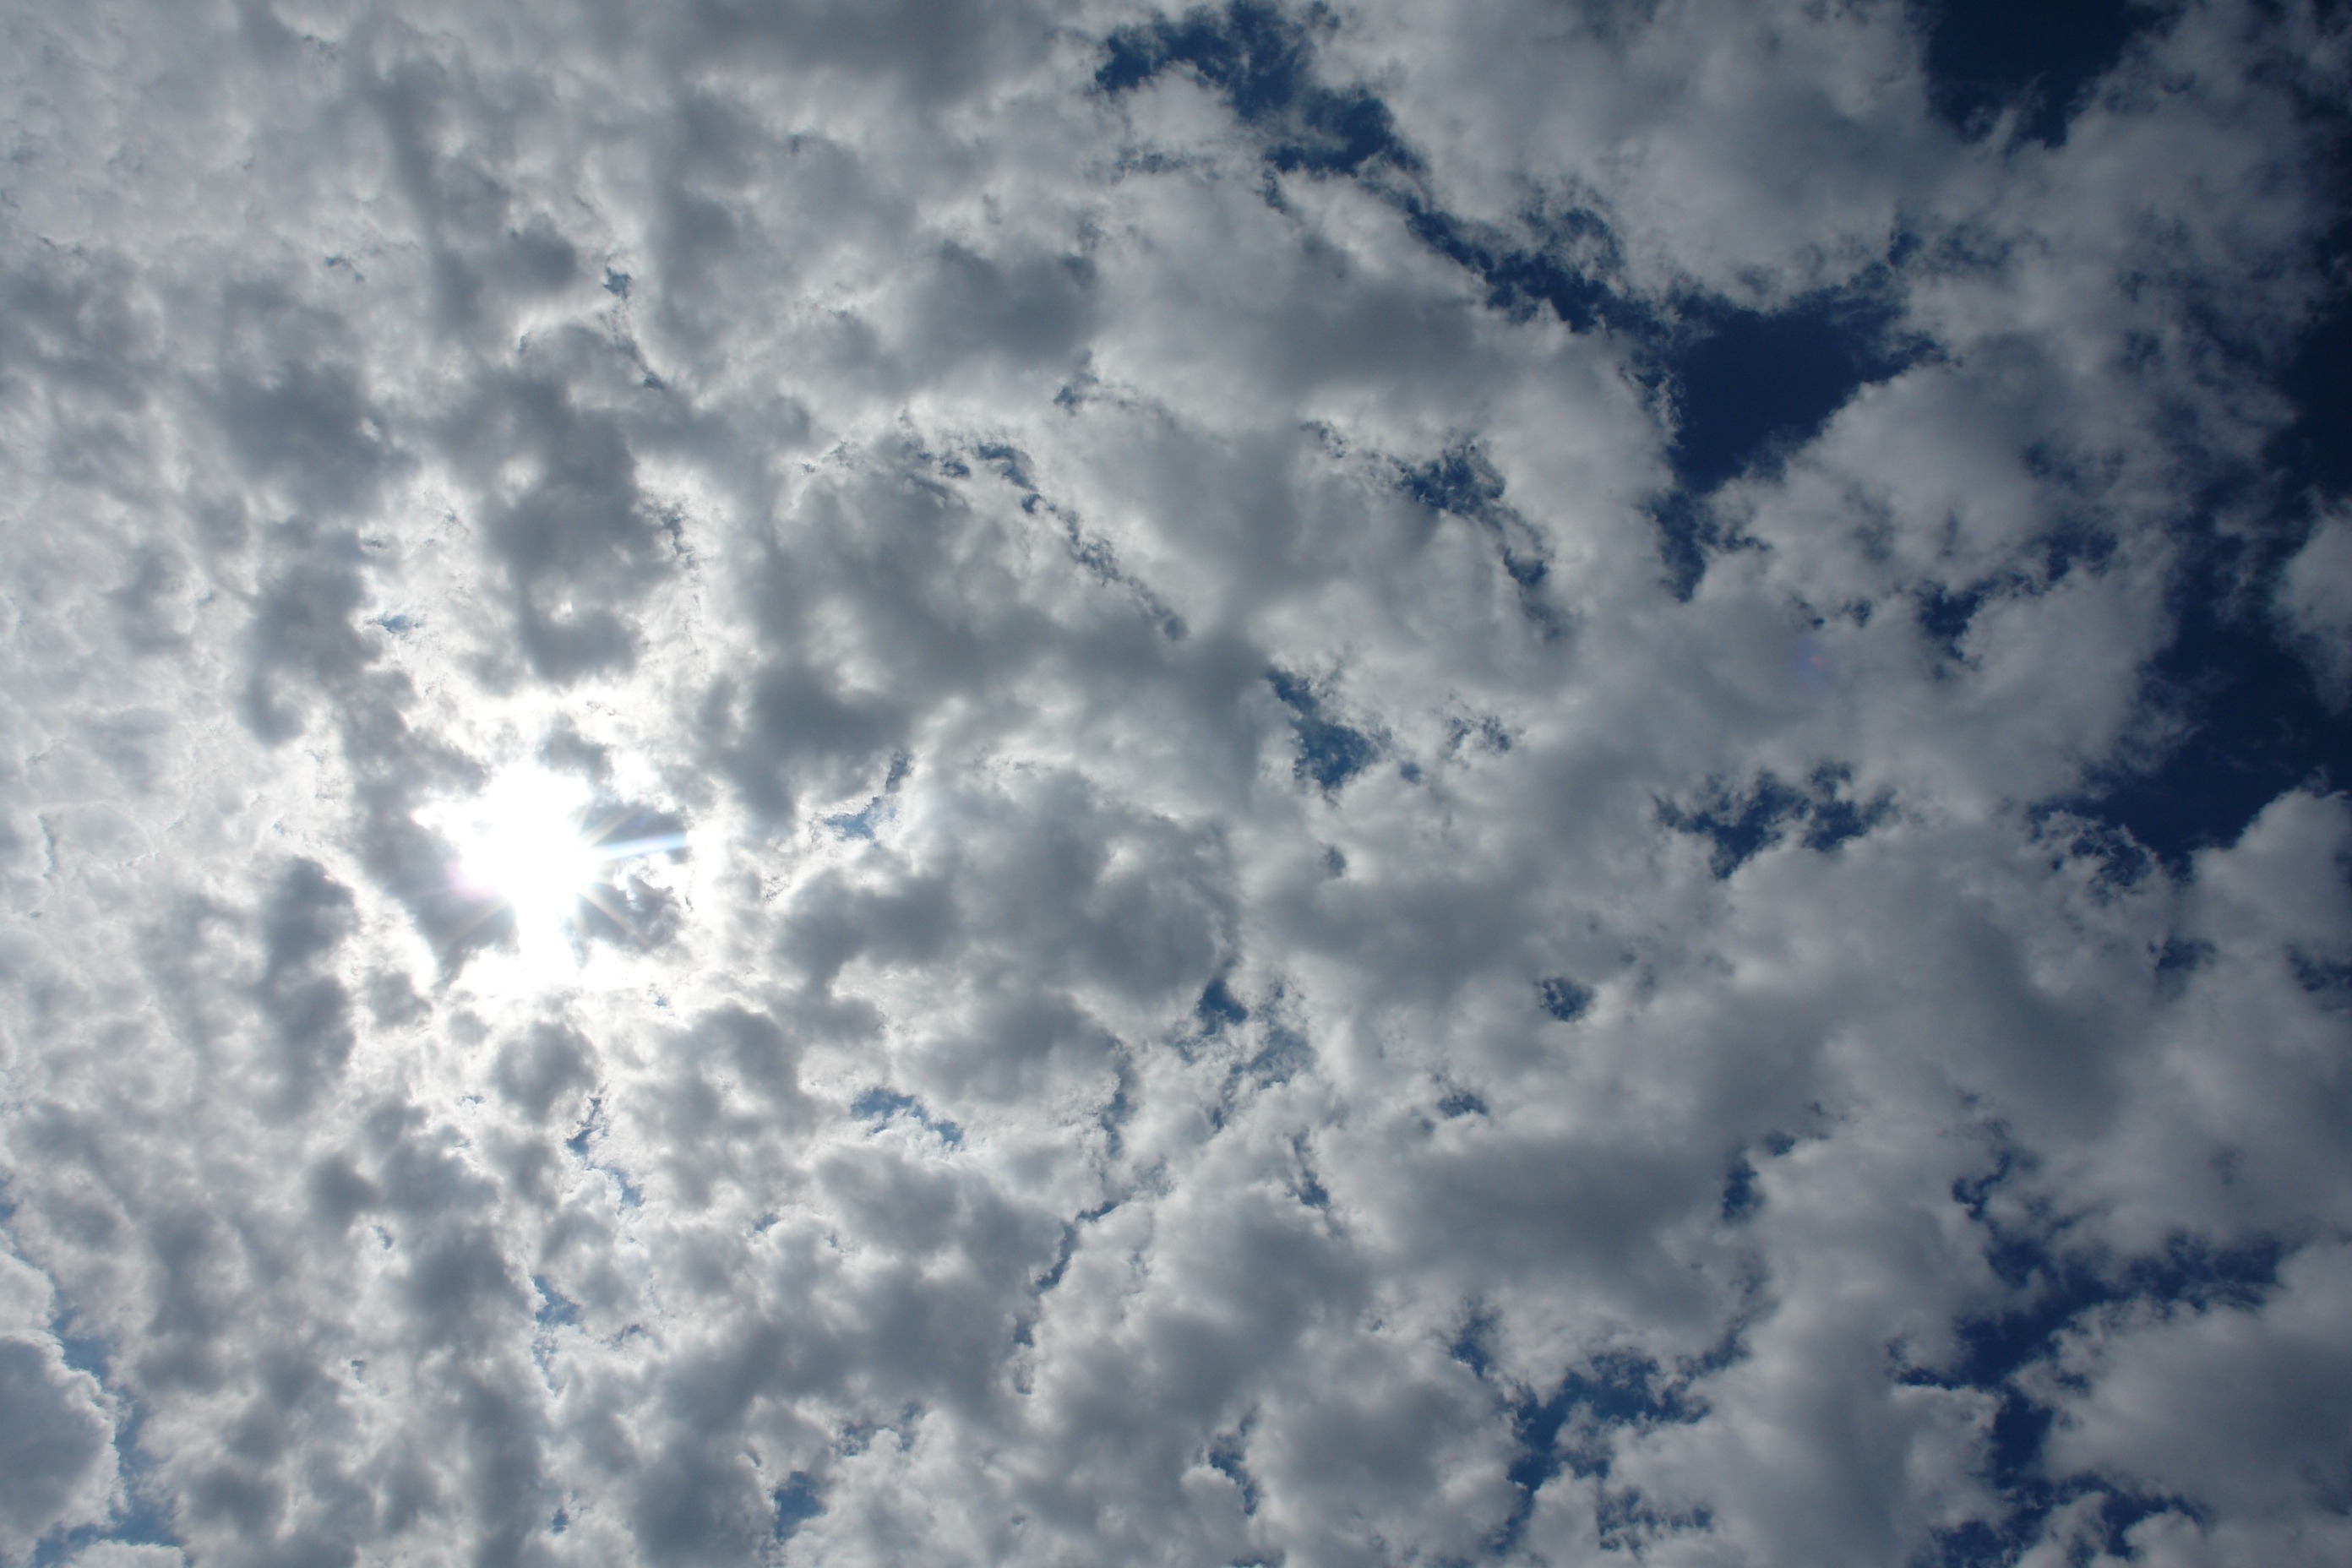
cloud, sky, sunlight, atmosphere, daytime, cumulus, blue, clouds, rams, glomerulus, meteorological phenomenon, atmosphere of earth